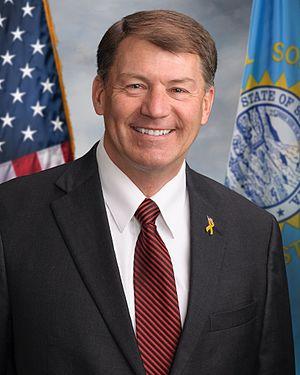
Deux sénateurs représentent au niveau fédéral le Dakota du Sud depuis l'entrée d'État dans l'Union, le 2 novembre 1889.
Marion Michael Rounds dit Mike Rounds est un homme politique américain, membre du Parti républicain, né le 24 octobre 1954 à Huron.